Christian Karembeu

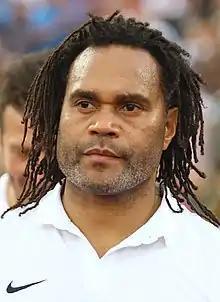
Karembeu in 2017

Christian Lali Kake Karembeu (born 3 December 1970) is a French former professional footballer who played as a defensive midfielder. He is currently the sporting director for Olympiacos.